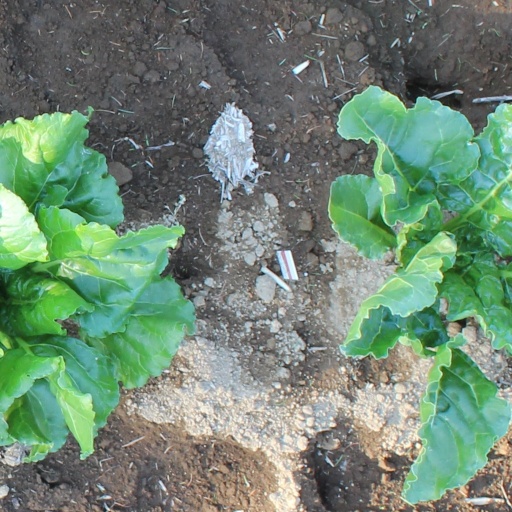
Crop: sugar beet